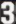
Number: 3